Mae Murray

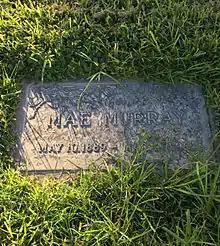
Grave of Mae Murray with the wrong year of birth, Valhalla Memorial Park

In September 1908, in Hoboken, New Jersey, while she was appearing in the "Follies of 1908", Murray married William M. Schwenker Jr. (born 1885), the unemployed son of a brewery-supply dealer, who cut off his son's allowance upon news of the wedding; they divorced in 1910. On December 18, 1916, she married former dancer and future Olympic bobsled champion Jay O'Brien. He had been married to Irene Fenwick.